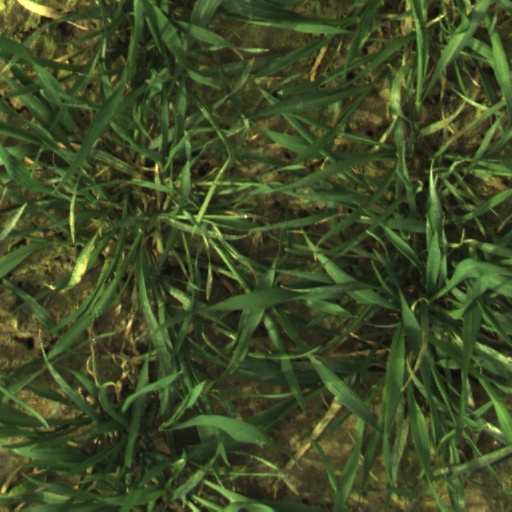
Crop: wheat